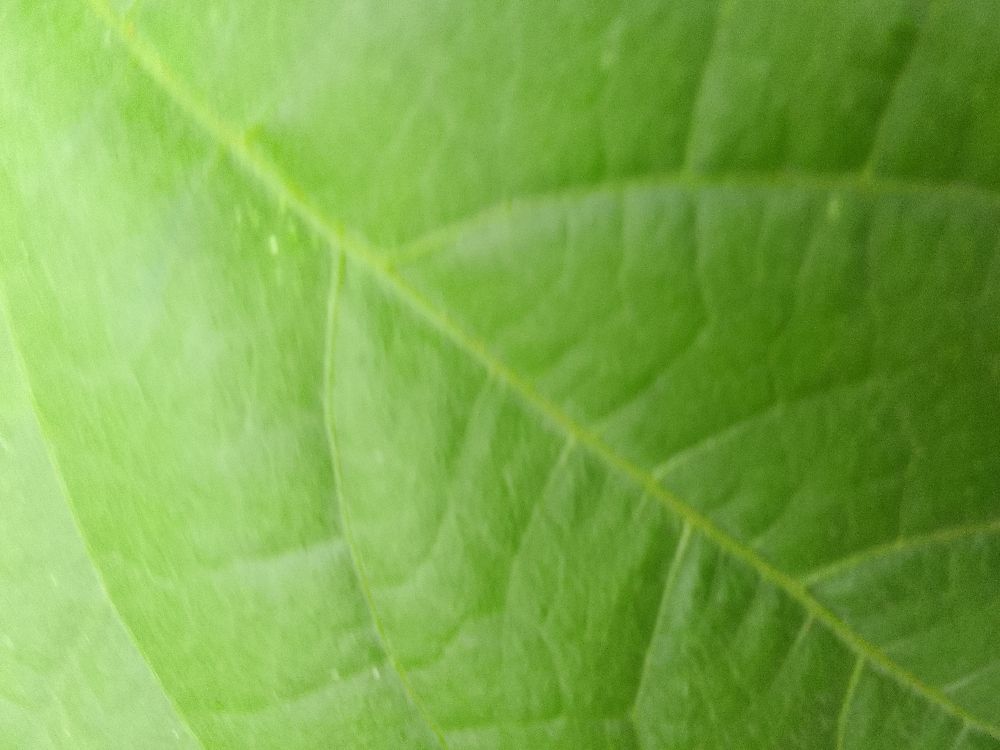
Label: healthy